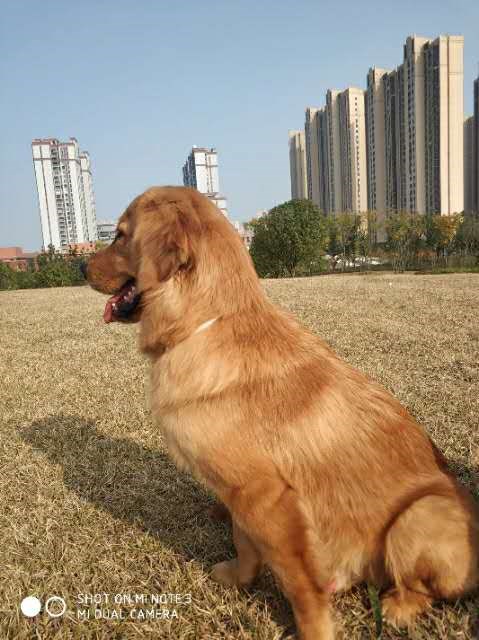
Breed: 5355-n000126-golden_retriever